Animosity (film)

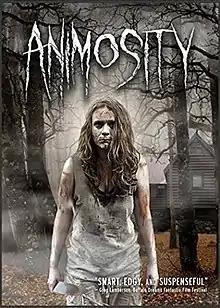

Animosity is a 2013 horror thriller film written and directed by Brendan Steere. It had its world premiere on May 13, 2013, and stars Tracy Willet and Marcin Paluch as two newlyweds who discover a sinister presence in the woods.